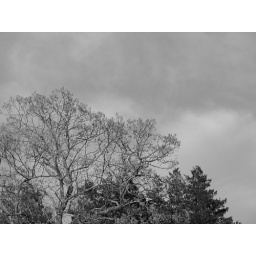
The sky in black and white